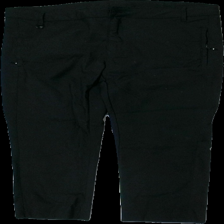
View: front
Type: Jeans
Category: Ladies
Brand: Not in the list
Brand text on label: kelly class
Colors: Black
Material: 58% nylon 42% bomull
Pattern: Logo print
Cut: Tight
Size: 44
Season: All
Stains: Minor
Damage: lösa trådar
Damage location: top center
Damage 2: dragna trådar och luddiga
Damage 2 location: middle right
Damage 3: smuts fläck
Damage 3 location: top left
Price range: <50
Recommended usage: Export
Description: svarta jeans